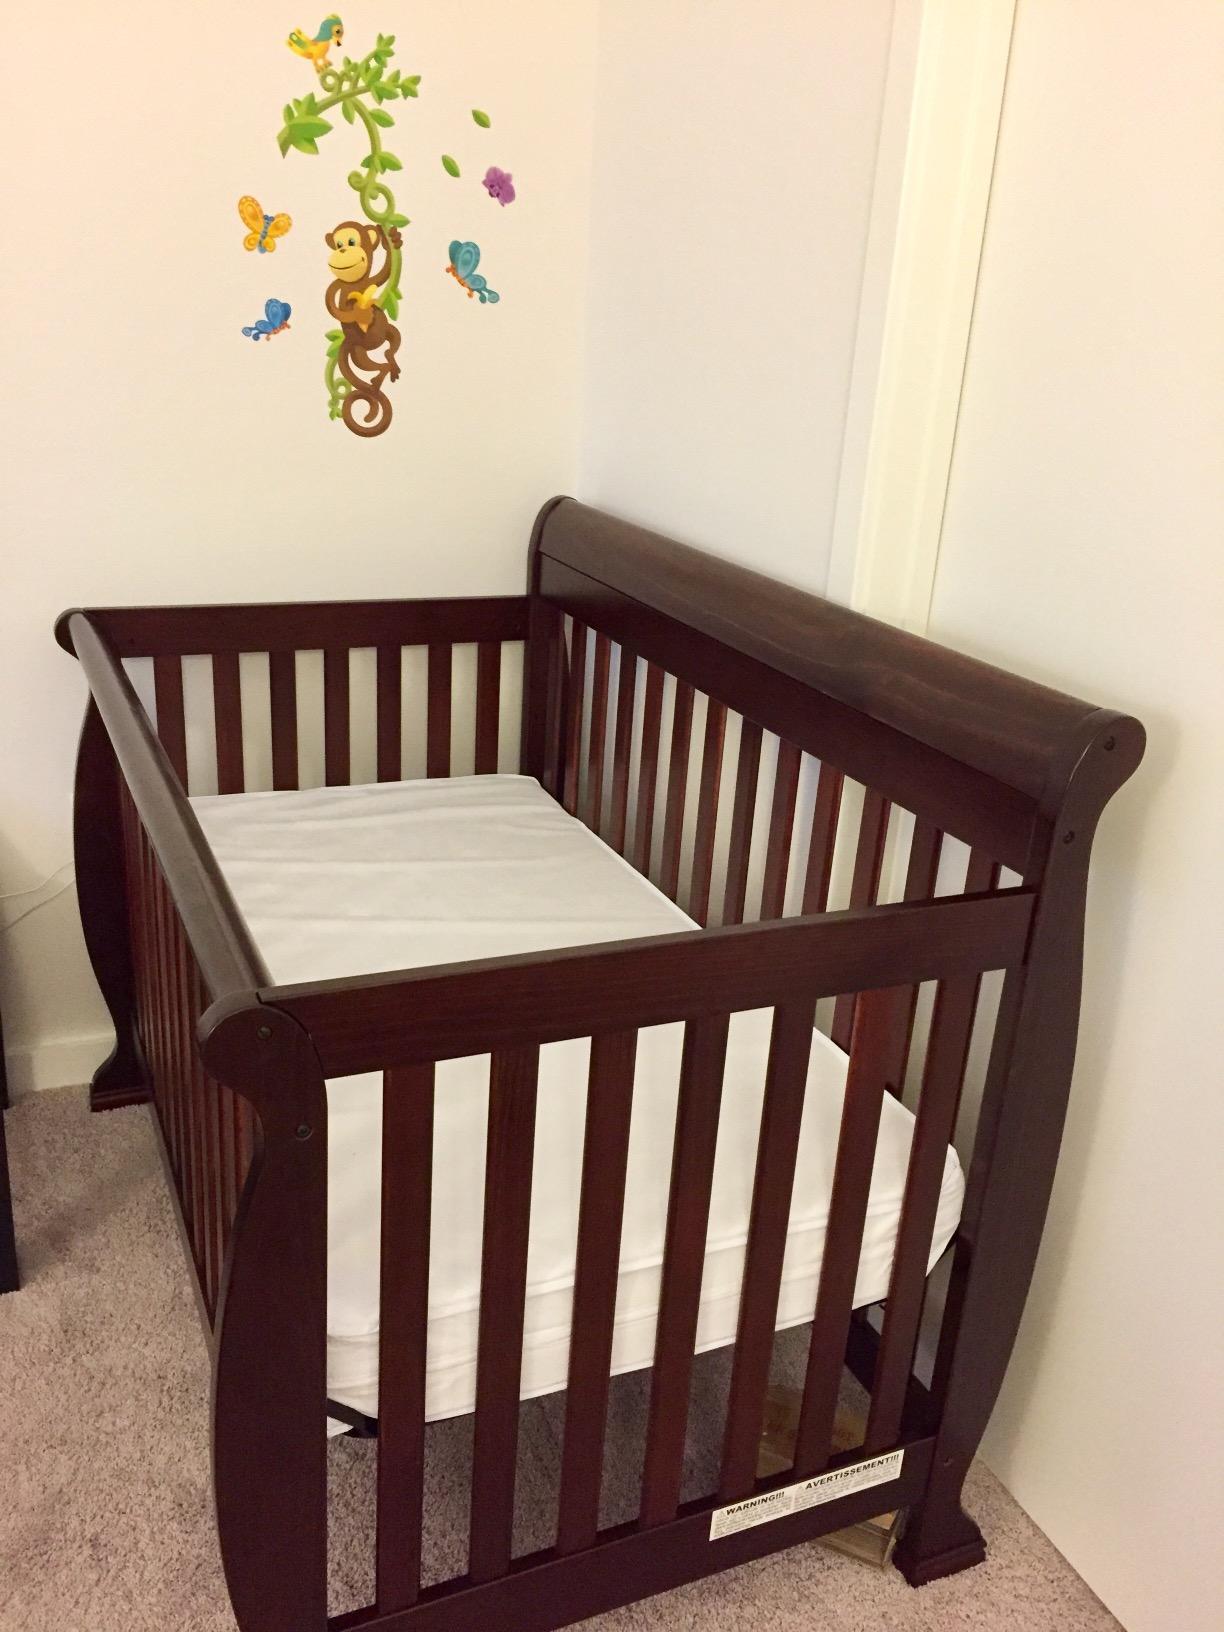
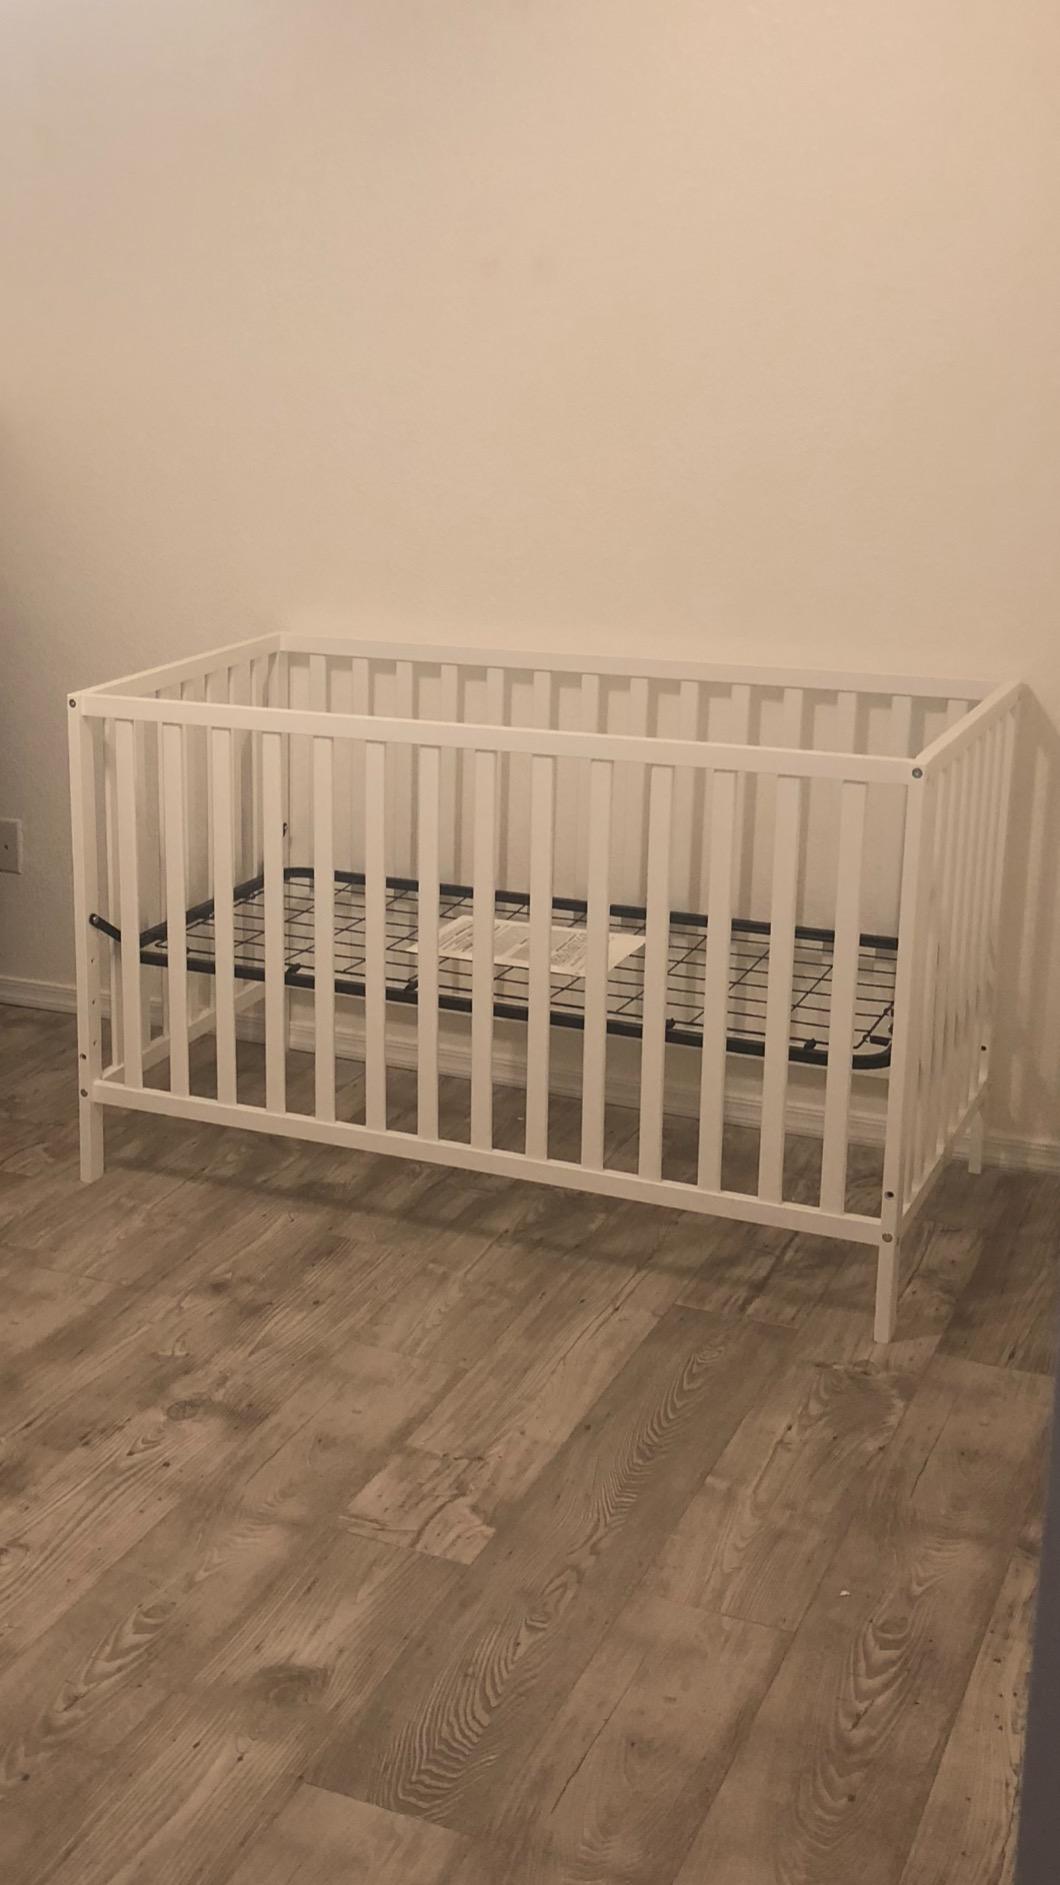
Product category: products_crib
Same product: no